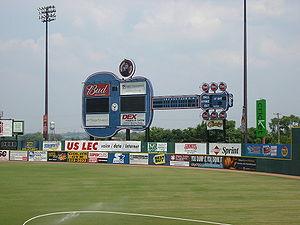
Le Herschel Greer Stadium est un stade de baseball situé à Nashville dans le Tennessee.
Les Sounds de Nashville sont une équipe de ligue mineure de baseball basée à Nashville dans le Tennessee. Affiliés depuis 2019 à la formation de MLB des Rangers du Texas, les Sounds jouent au niveau Triple-A en Pacific Coast League. Fondée en 1978 comme formation de double A, les Sounds jouent en Triple A depuis 1985. Ils évoluent depuis 1978 au Herschel Greer Stadium. Partir de 2015, ils joueront à First Tennessee Park.